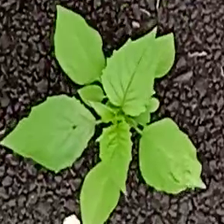
Weed species: Lamber_Quarter_plant(Chenopodium )